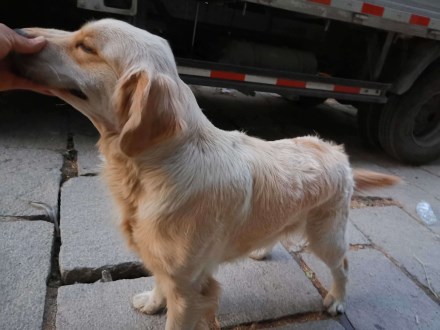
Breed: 5355-n000126-golden_retriever